Sergey Khlebnikov (general)

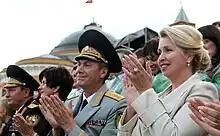
Khlebnikov and Russian First Lady Svetlana Medvedeva at the 2011 Spasskaya Tower Military Music Festival and Tattoo.

Sergey Dmitrievich Khlebnikov (16 February 1956, Perm, Soviet Union) is a Russian Lieutenant General who was notably part of the Federal Guard Service.